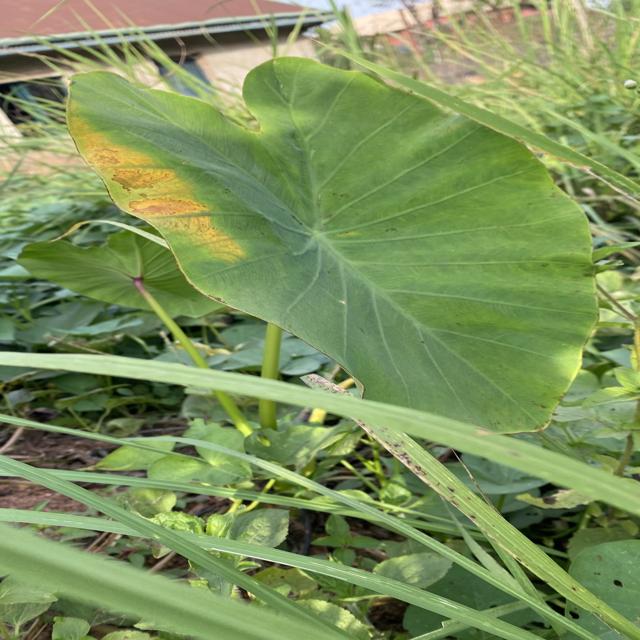
Label: Mid_Blight